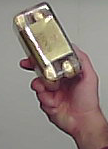
Product: rocher_chocolate